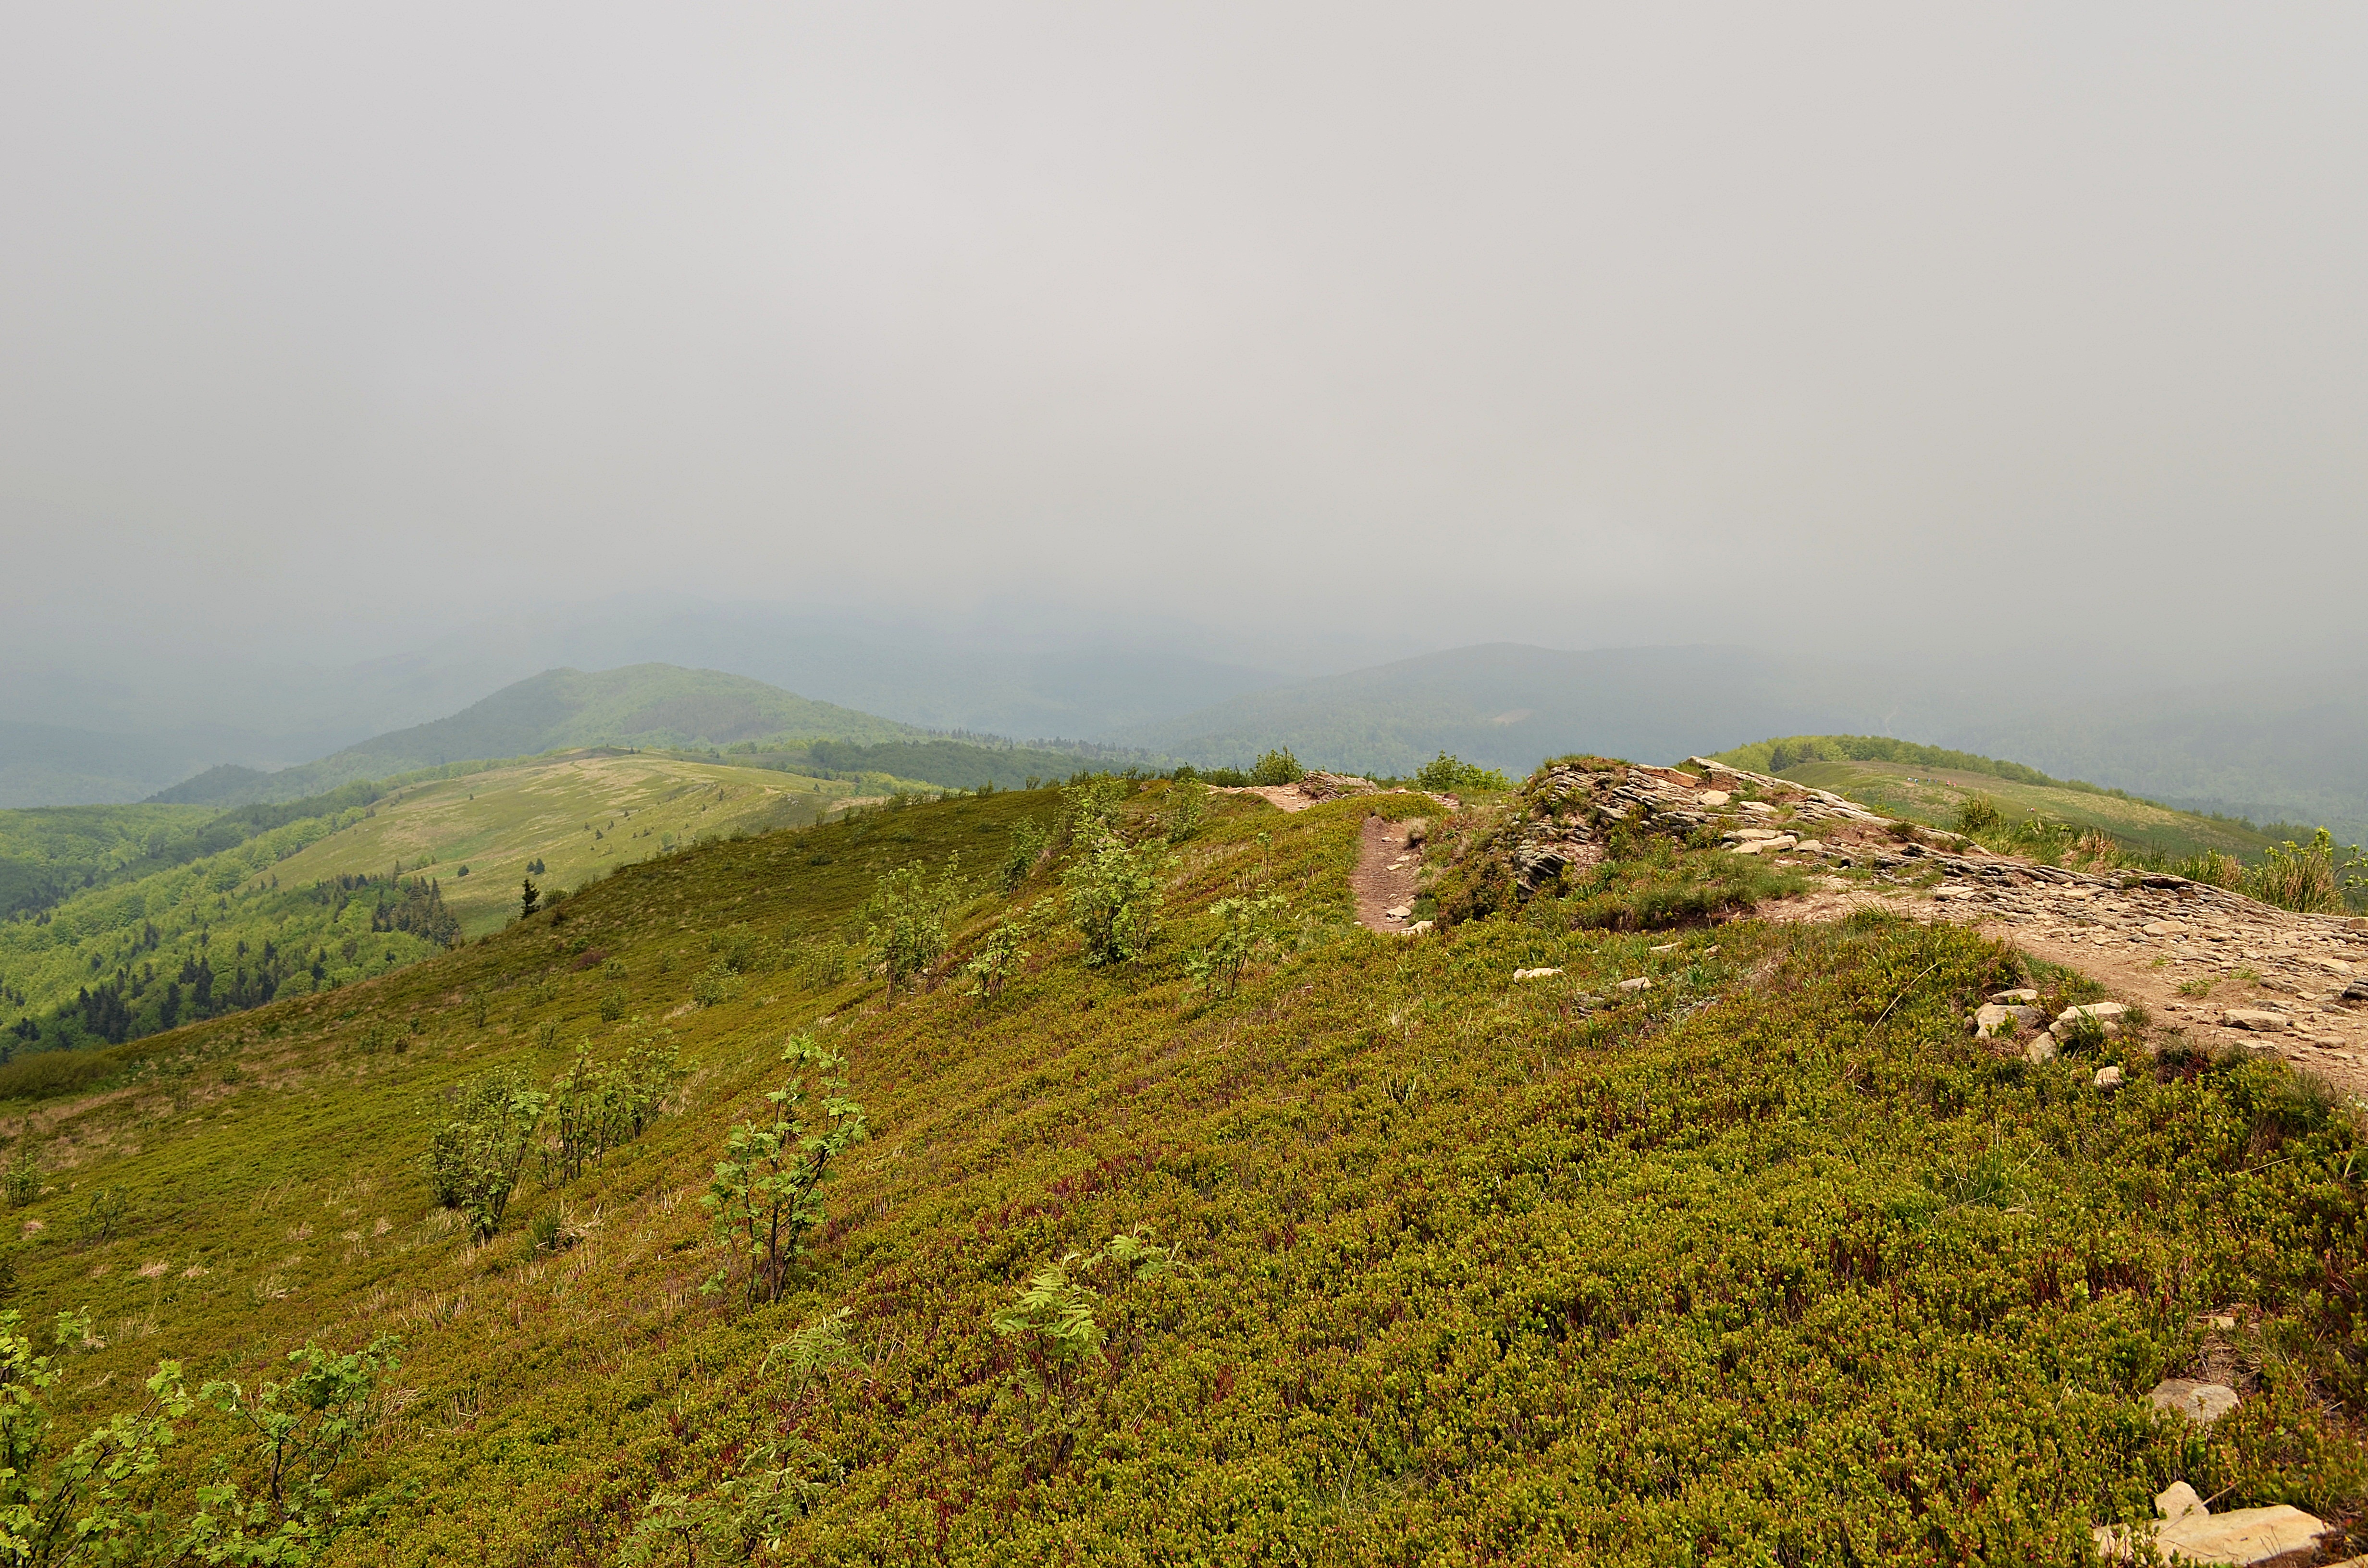
landscape, coast, tree, nature, forest, walking, mountain, hiking, trail, meadow, hill, adventure, view, mountain range, panorama, travel, cliff, green, scenery, holiday, colorful, tourism, highland, terrain, ridge, summit, top view, sunny, clouds, tour, holidays, mountains, grassland, vegetation, poland, plateau, beauty, fell, habitat, time of year, ecosystem, wandering, forest road, tops, the silence, on the trail, peace of mind, the path, hiking trail, hiking trails, rural area, sunny day, mountain trekking, mountain hiking, the beauty of the mountains, bieszczady, the horizon, beech berdo, natural environment, geographical feature, atmospheric phenomenon, mountainous landforms